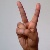
The image shows a hand gesture representing the letter 'V' in Indian Sign Language.